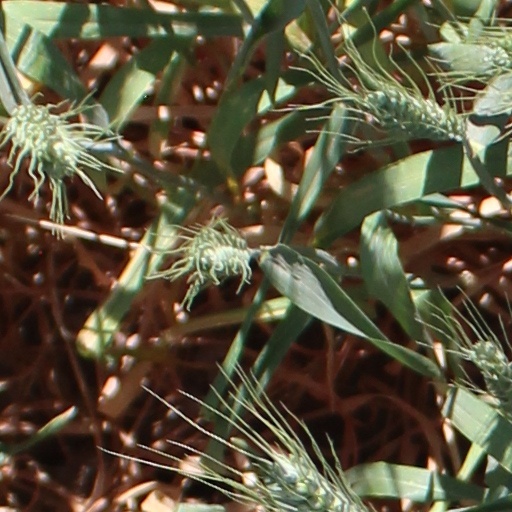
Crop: wheat